Maria Tolmay

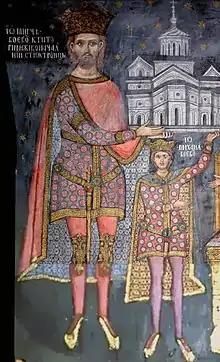
Maria's husband, Mircea I of Wallachia, and their son, Michael I of Wallachia, depicted on an 18th-century icon in the Cozia Monastery

Her baptismal name has traditionally been reconstructed as Mara. However, only its last two letters "(..RA)" have been preserved by an inscription of a picture painted in 1761. Constantin Gane proposed that she was a member of the House of Basarab, stating that she was the first cousin of her husband, Mircea I of Wallachia, for which they could only marry with a special permission issued by the Archbishop of Ohrid. The source of Gane's theory cannot be identified. Historians Petre P. Panaitescu, Constantin Rezachevici and Radu Florescu stated that she was closely related to the Counts of Celje.